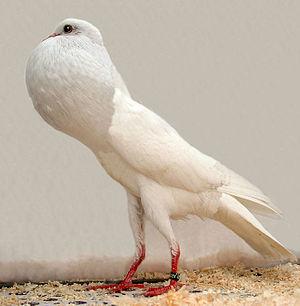
Les boulants forment un groupe de pigeons domestiques qui se distinguent des autres pigeons par un port très droit et surtout par un goitre qu'ils gonflent d'air. Les origines de ce type de pigeons sont controversées.